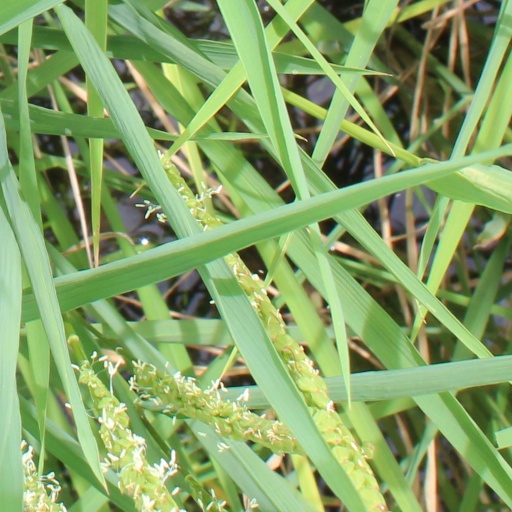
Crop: rice